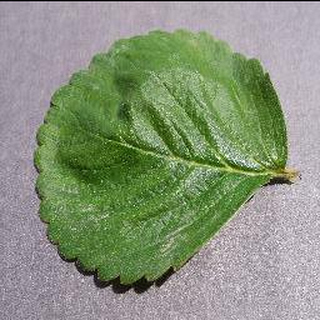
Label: healthy_strawberry